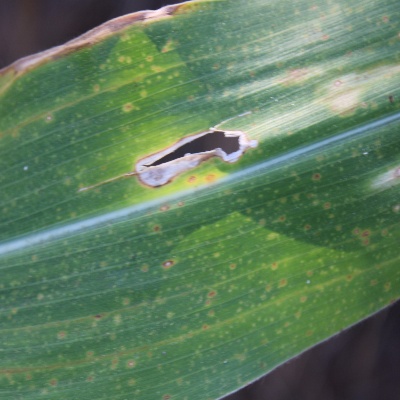
Crop: Maize
Condition: leaf blight